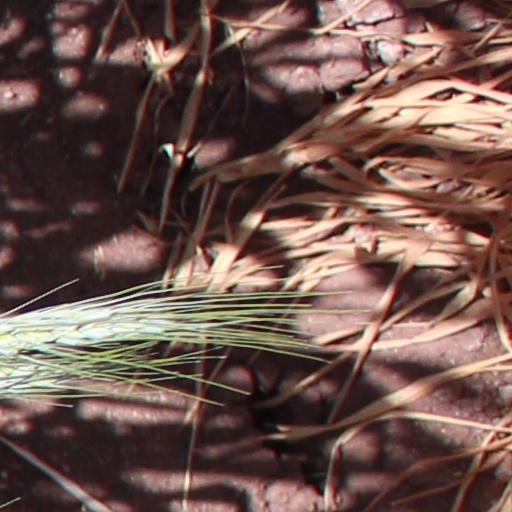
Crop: wheat